José de San Martín

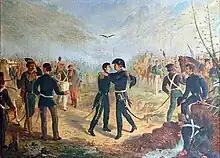
Meeting of Manuel Belgrano and José de San Martín at the Yatasto relay.

Montevideo, on the other shore of the Río de la Plata, was still a royalist stronghold. Argentine general José Rondeau laid siege to it, but the Montevidean navy eluded it by pillaging nearby cities. San Martín was sent with the new Regiment to watch the activities in the Paraná River shore.